Blackbeard

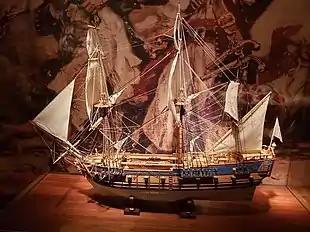
A contemporary model of "Queen Anne's Revenge", displayed in the North Carolina Museum of History.

Before sailing northward on his remaining sloop to Ocracoke Inlet, Teach marooned about 25 men on a small sandy island about 5 km from the mainland. He may have done this to stifle any protest they made, if they guessed their captain's plans. Bonnet rescued them two days later. Teach continued on to Bath, where in June 1718—only days after Bonnet had departed with his pardon—he and his much-reduced crew received their pardon from Governor Eden.